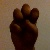
The image shows a hand gesture representing the letter 'E' in Indian Sign Language.